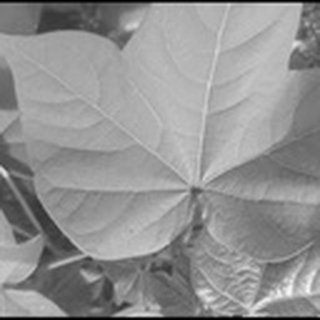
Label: healthy_cotton